Álvaro Colom

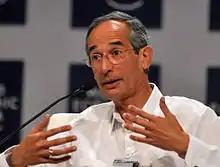
Colom in 2010.

Colom's first wife, Patricia Szarata, died in 1977 after a car accident. With Patricia, he had two children: Antonio Colom Szarata, the bass player of a Guatemalan pop rock band "Viento en Contra," and Patricia. His second marriage was to Karen Steele, with whom Colom had his son Diego. However that marriage ended in divorce. In June 2002, he married Sandra Torres, a mother of four, whom he met during the 1999 election campaign. Torres served as first lady during Colom's presidency until 2011, when the couple divorced so that Torres could run for the 2011 presidential election, as the Constitution prohibits relatives of presidents from running for the same office. A court authorized the divorce on 8 April of that year. Even so, in August 2011 the Constitutional Court rejected Torres' registration as a presidential candidate.